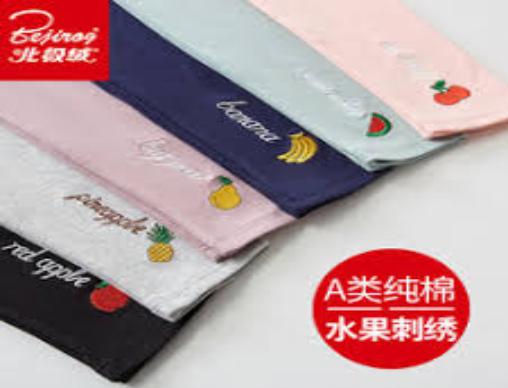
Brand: BeiJiRong
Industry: Clothes